French Imperial Eagle

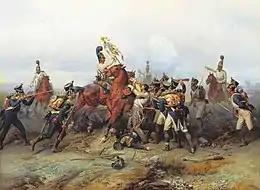
Capture of a French regiment's eagle by the cavalry of the Russian Imperial Guard, by Bogdan Willewalde (1884)

The French Imperial Eagle was a figure carried into battle as a standard by the "Grande Armée" of Napoleon I during the Napoleonic Wars.